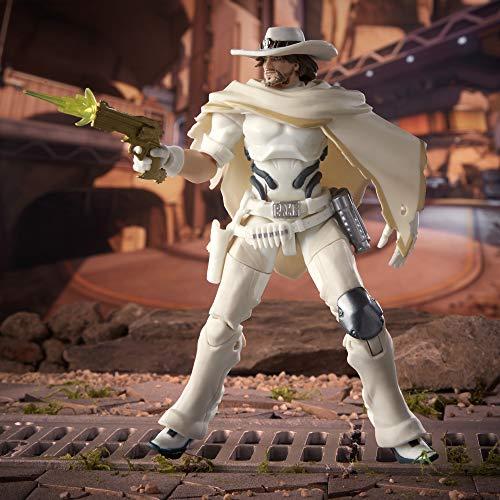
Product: Hasbro Overwatch Ultimate Series Tracer & McCree Fual Pack 6" Collectible Action Figures
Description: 6-Inch scale collectible Tracer and McCree figures: every detail of these 6-inch scale ultimate's series Tracer and McCree figures was designed with fans and collectors in mind.
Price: $29.99
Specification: ProductDimensions:2.1x11x10.5inches|ItemWeight:11.7ounces|ShippingWeight:11.7ounces|ASIN:B07PN76HGS|Itemmodelnumber:E6771AS00|Manufacturerrecommendedage:4yearsandup